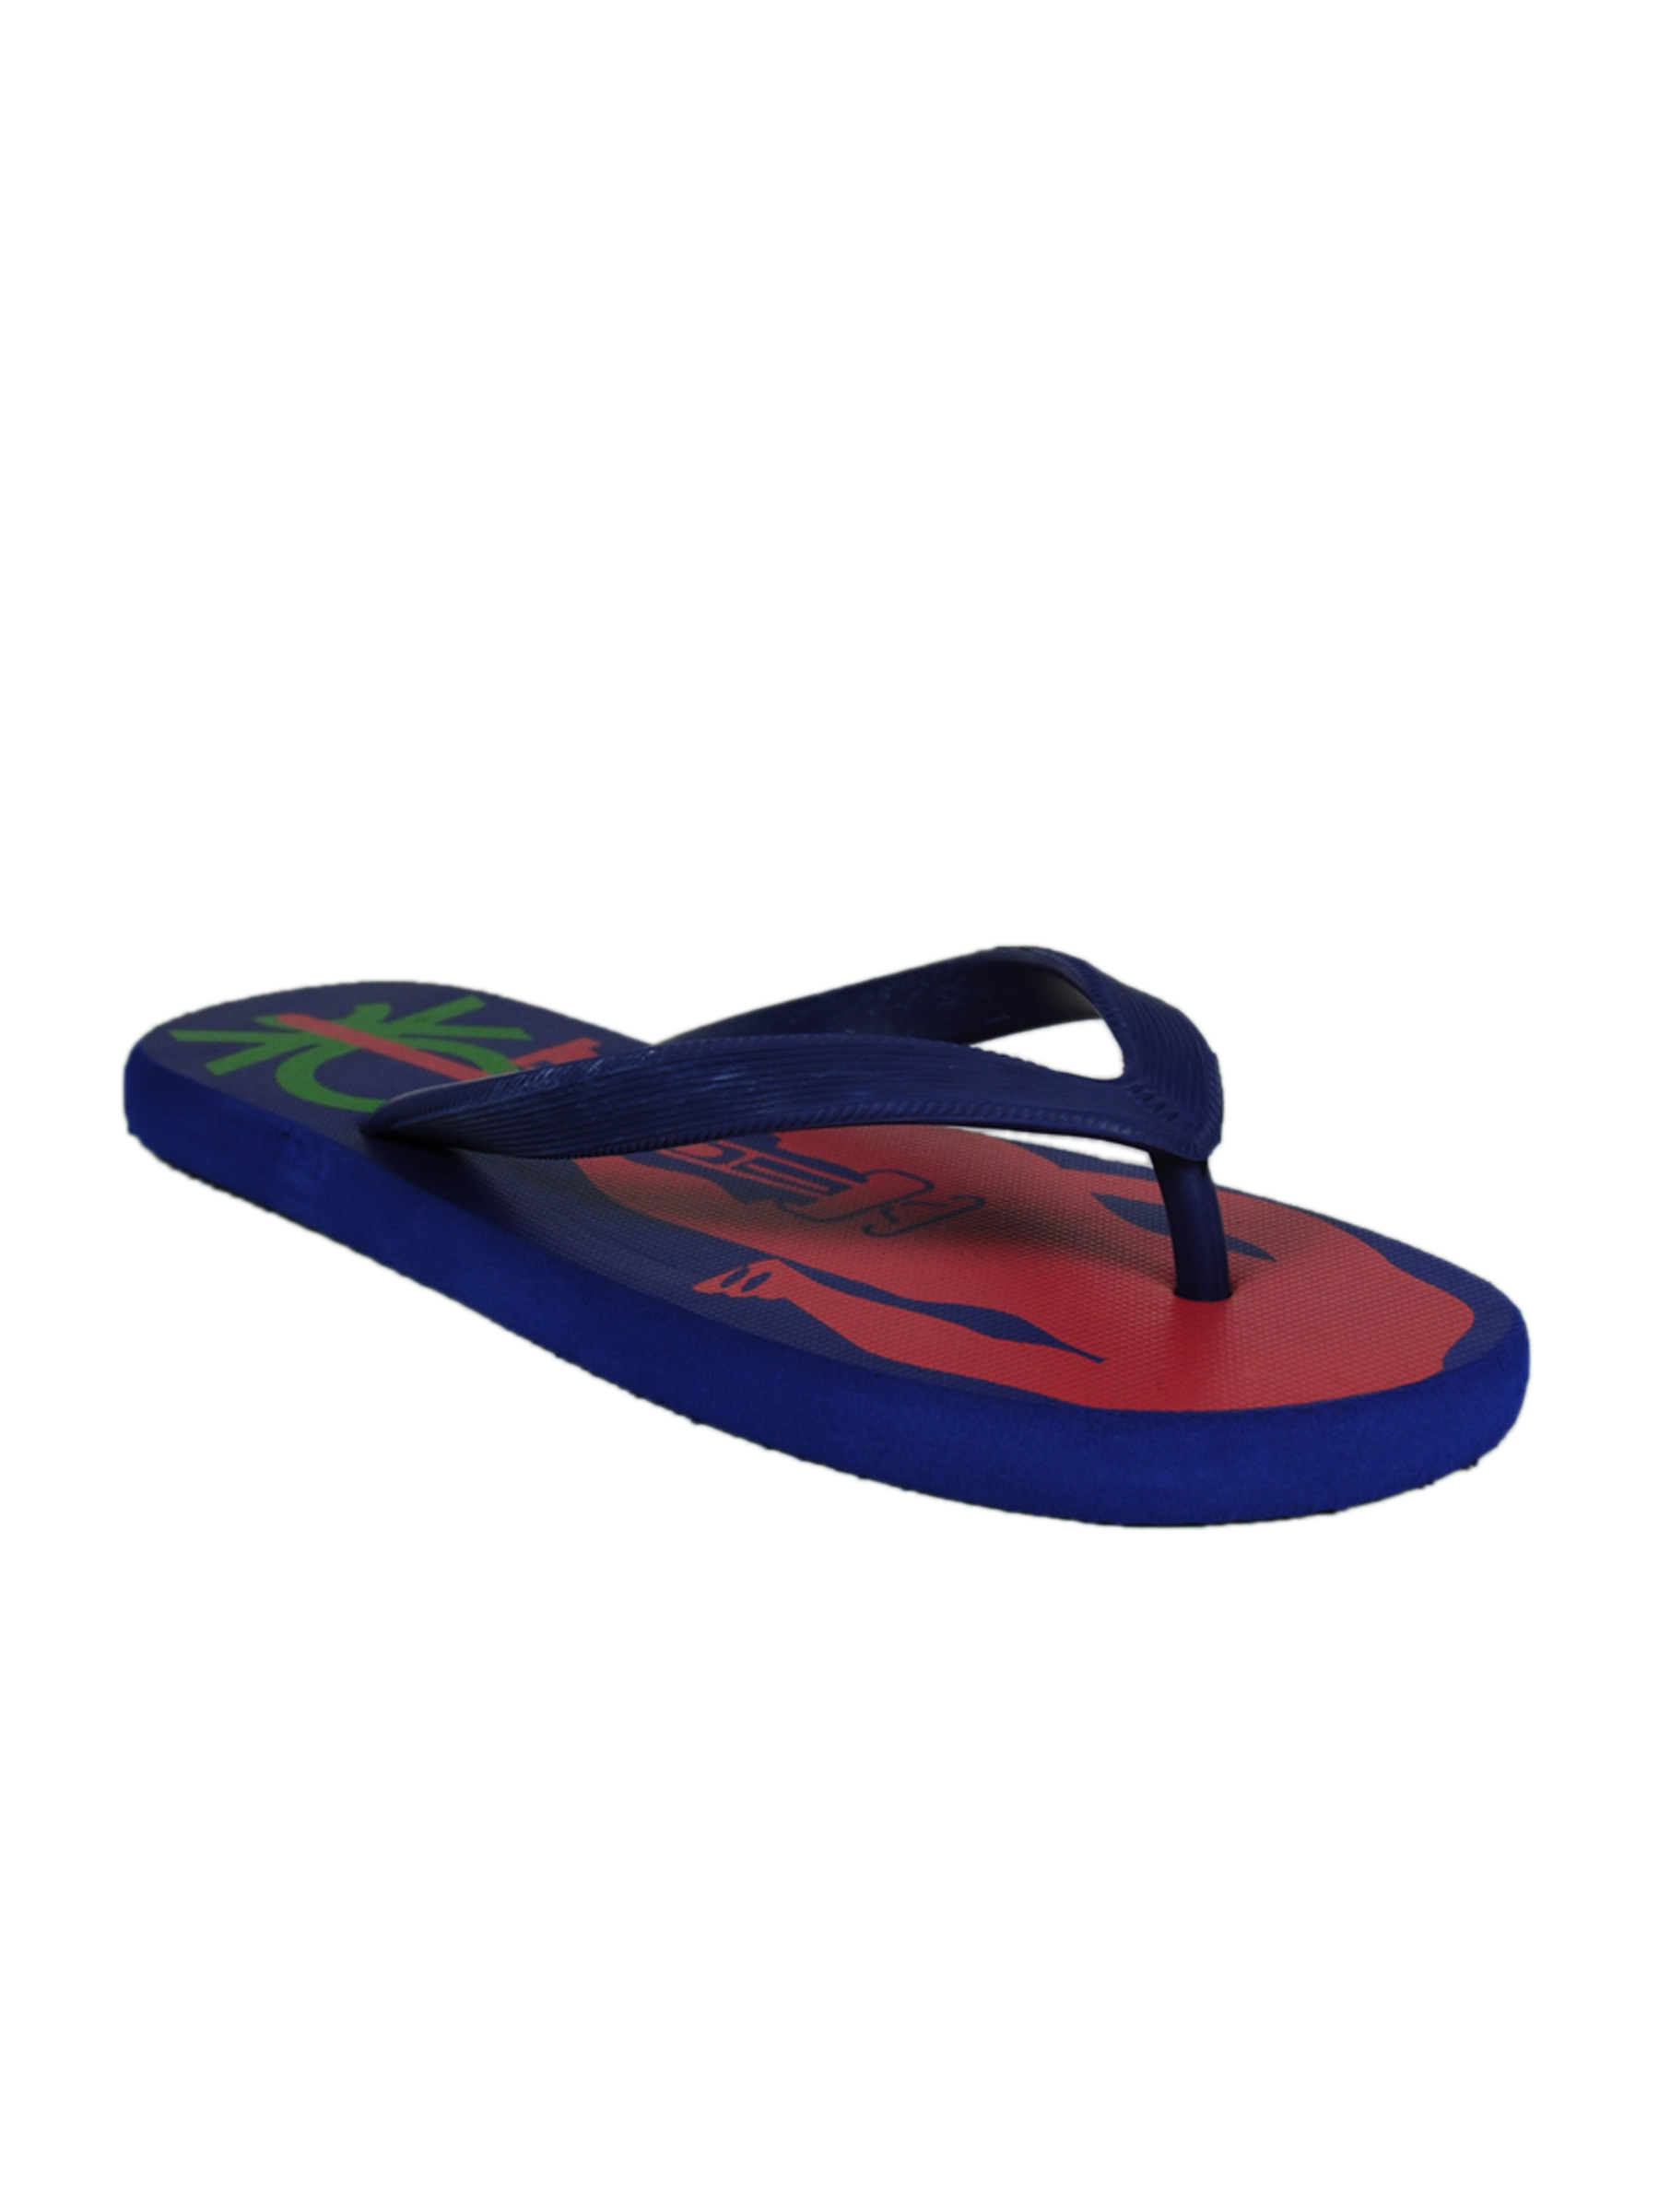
United Colors of Benetton Men Speeder Blue Flip Flops
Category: Footwear / Flip Flops / Flip Flops
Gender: Men
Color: Blue
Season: Fall 2011
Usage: Casual